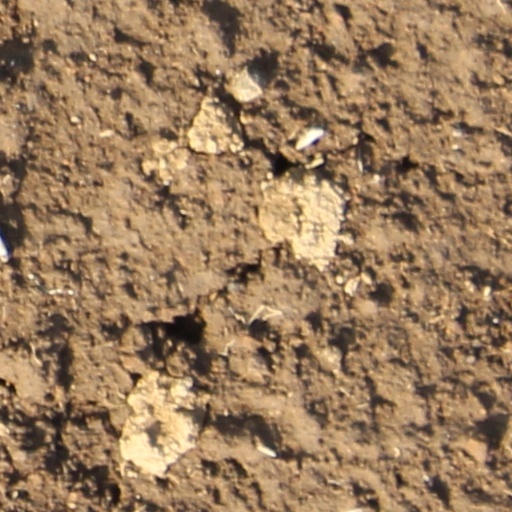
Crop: wheat